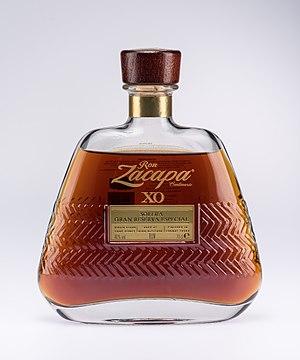
Ron Zacapa XO. Magyar: Egy üveg Ron Zacapa XO 한국어: 론 자카파 XO 술병. Македонски: Шише висококвалитетен рум „Рон Сакапа XO“ од Гватемала.